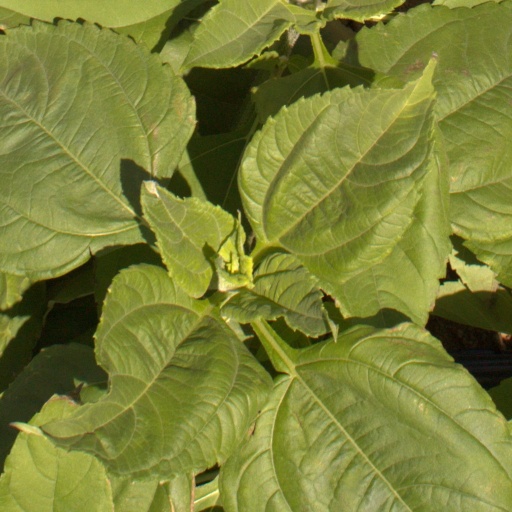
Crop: Jerusalem artichoke